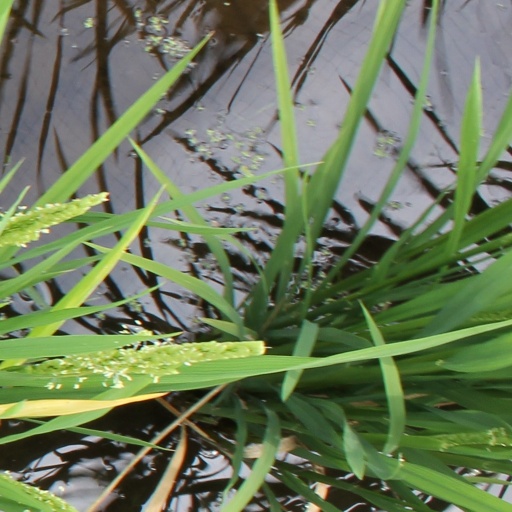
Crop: rice